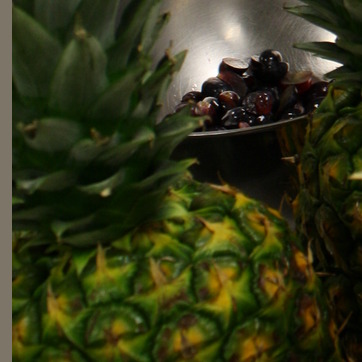
Material: food